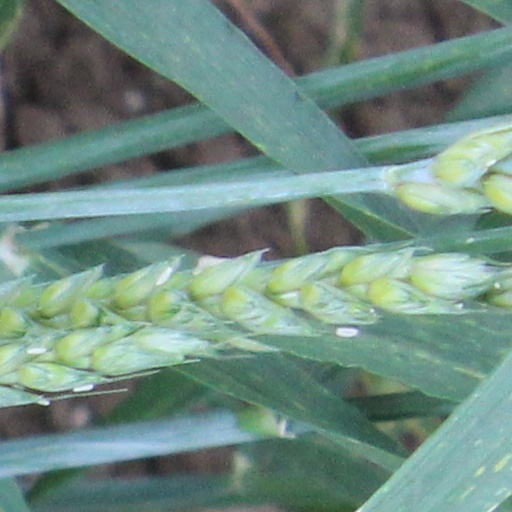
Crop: wheat